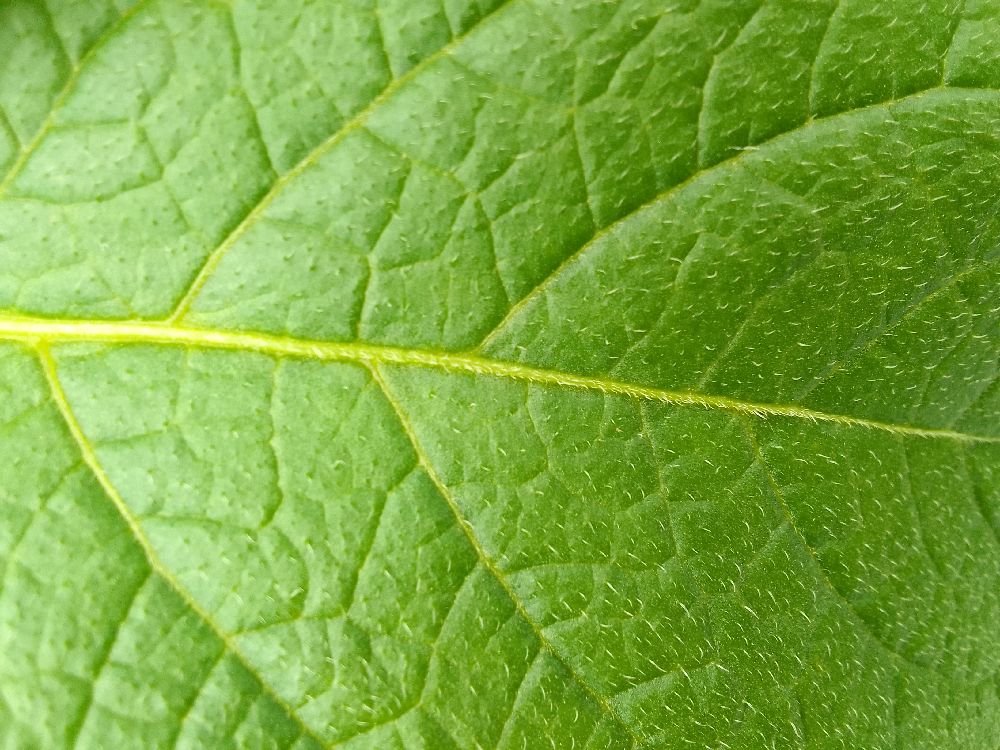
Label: Healthy